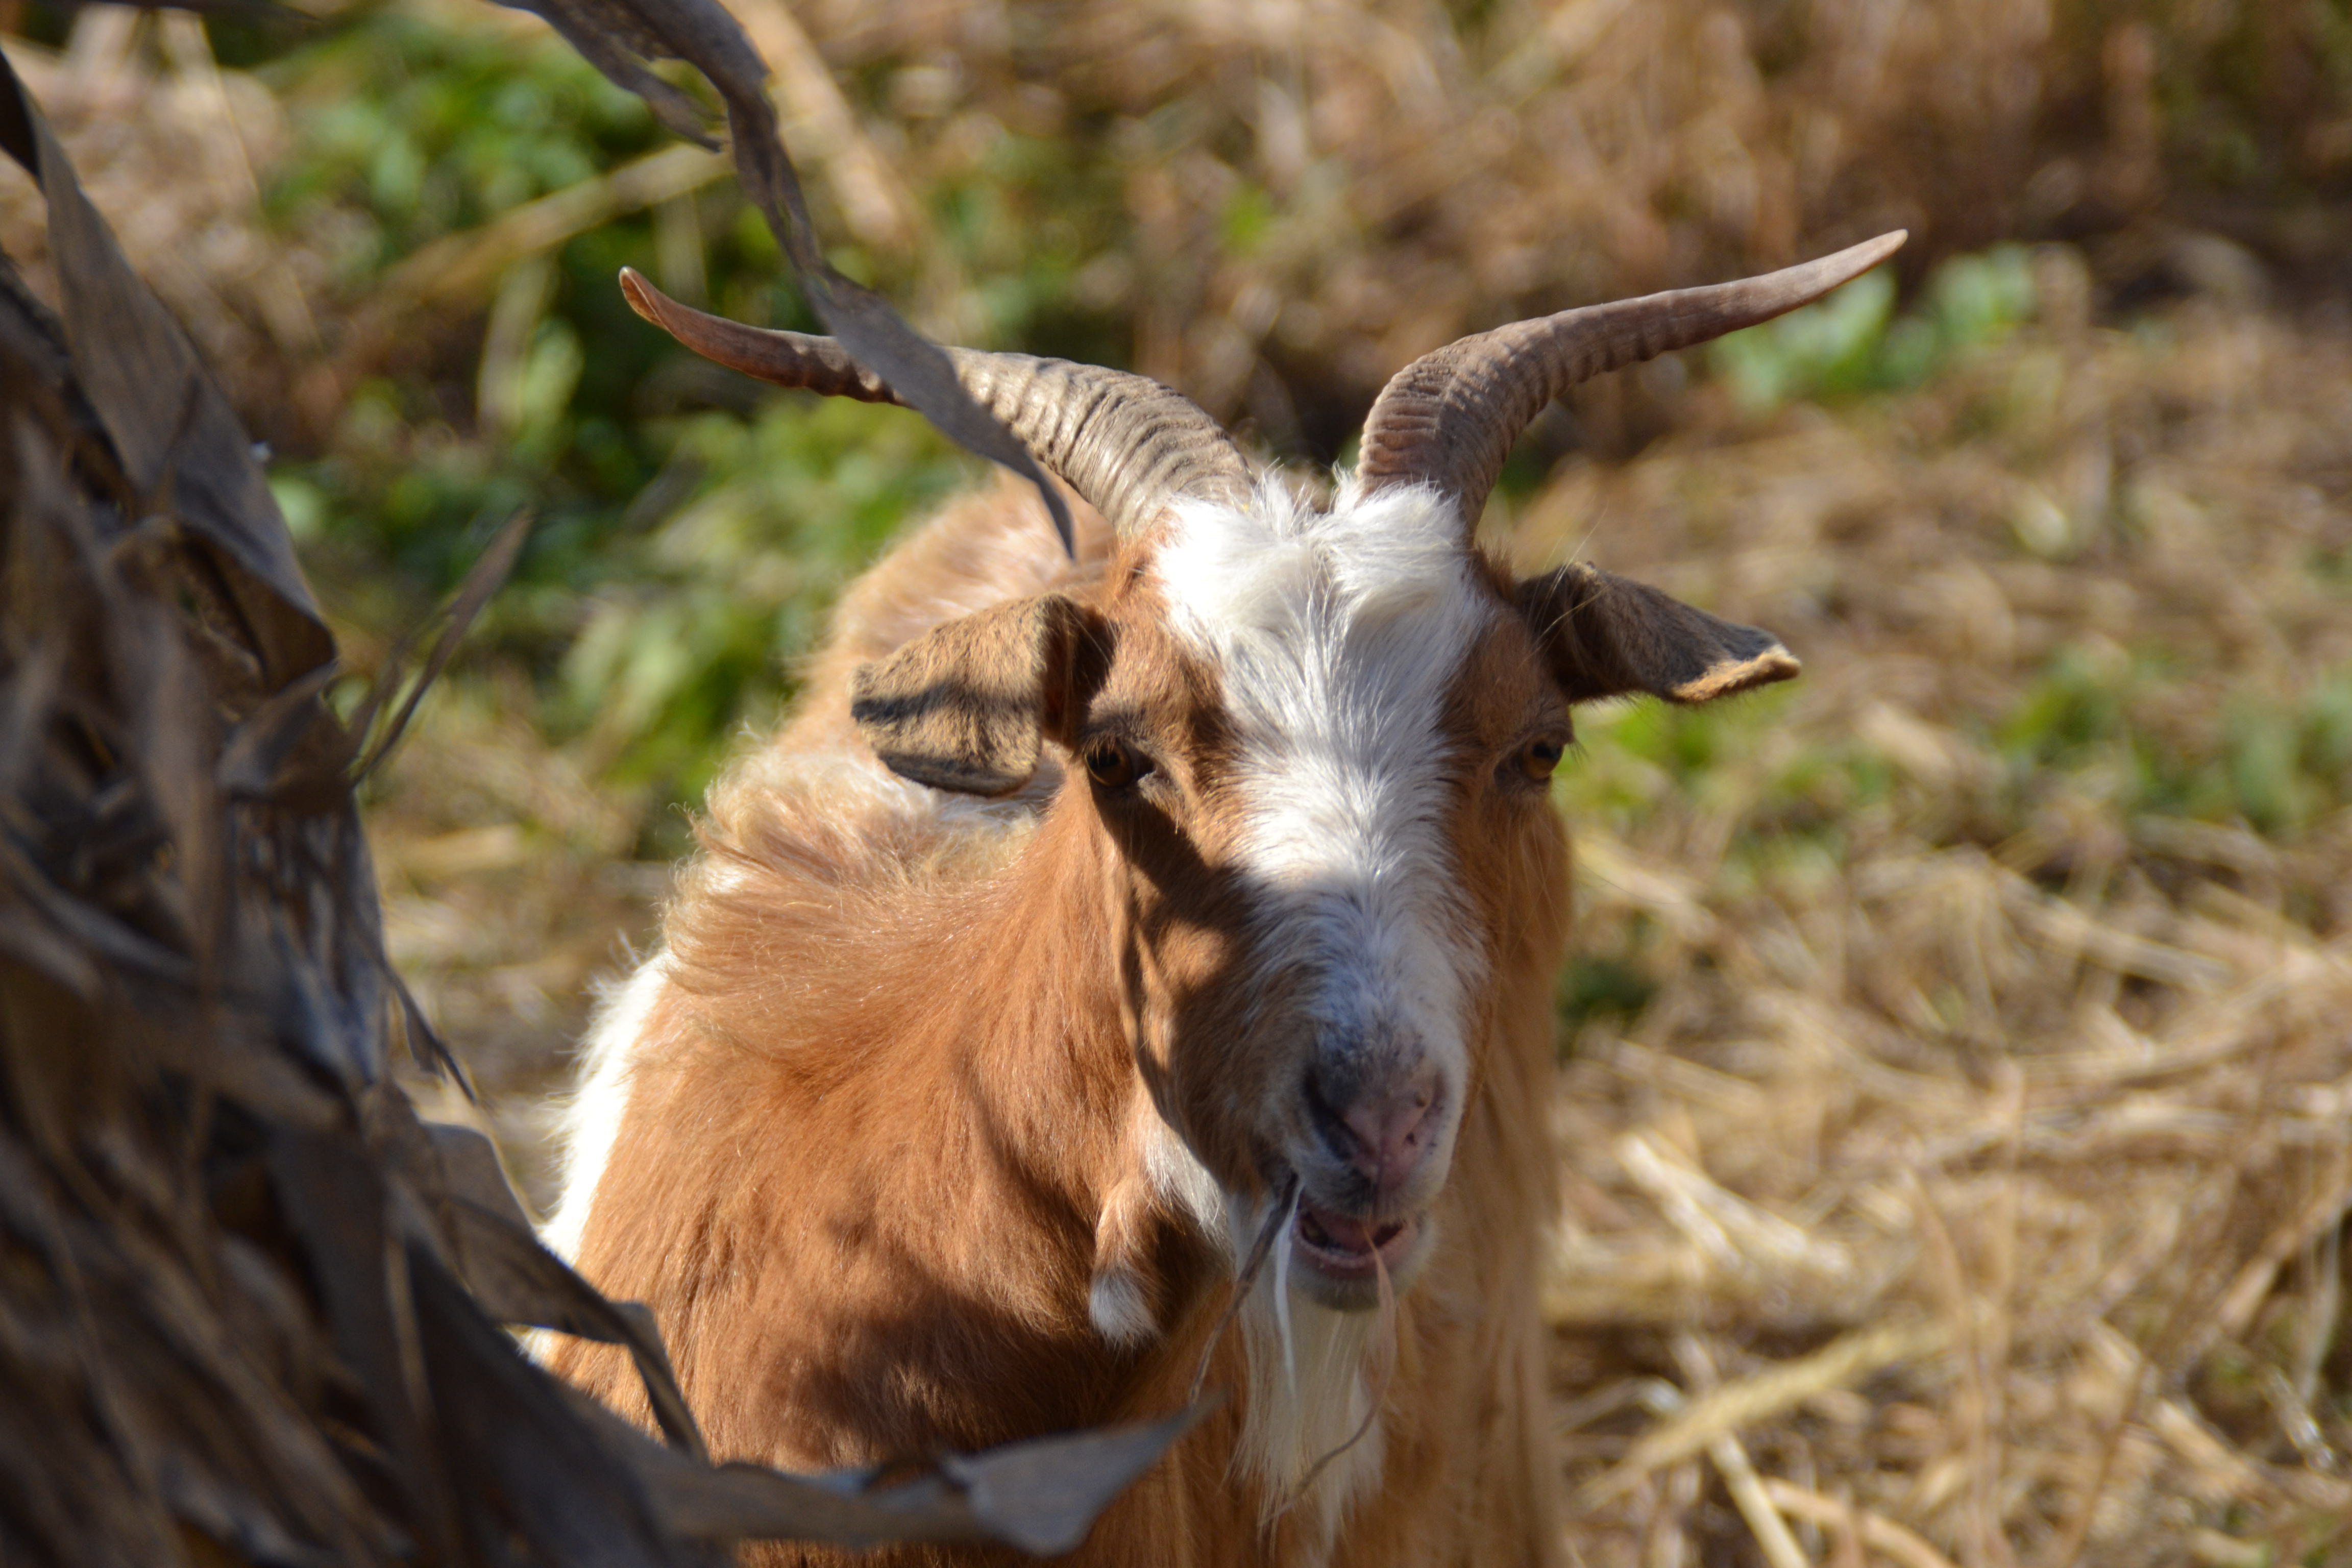
goat, goats, horn, feral goat, wildlife, fauna, cow goat family, goat antelope, grass, terrestrial animal, snout, livestock